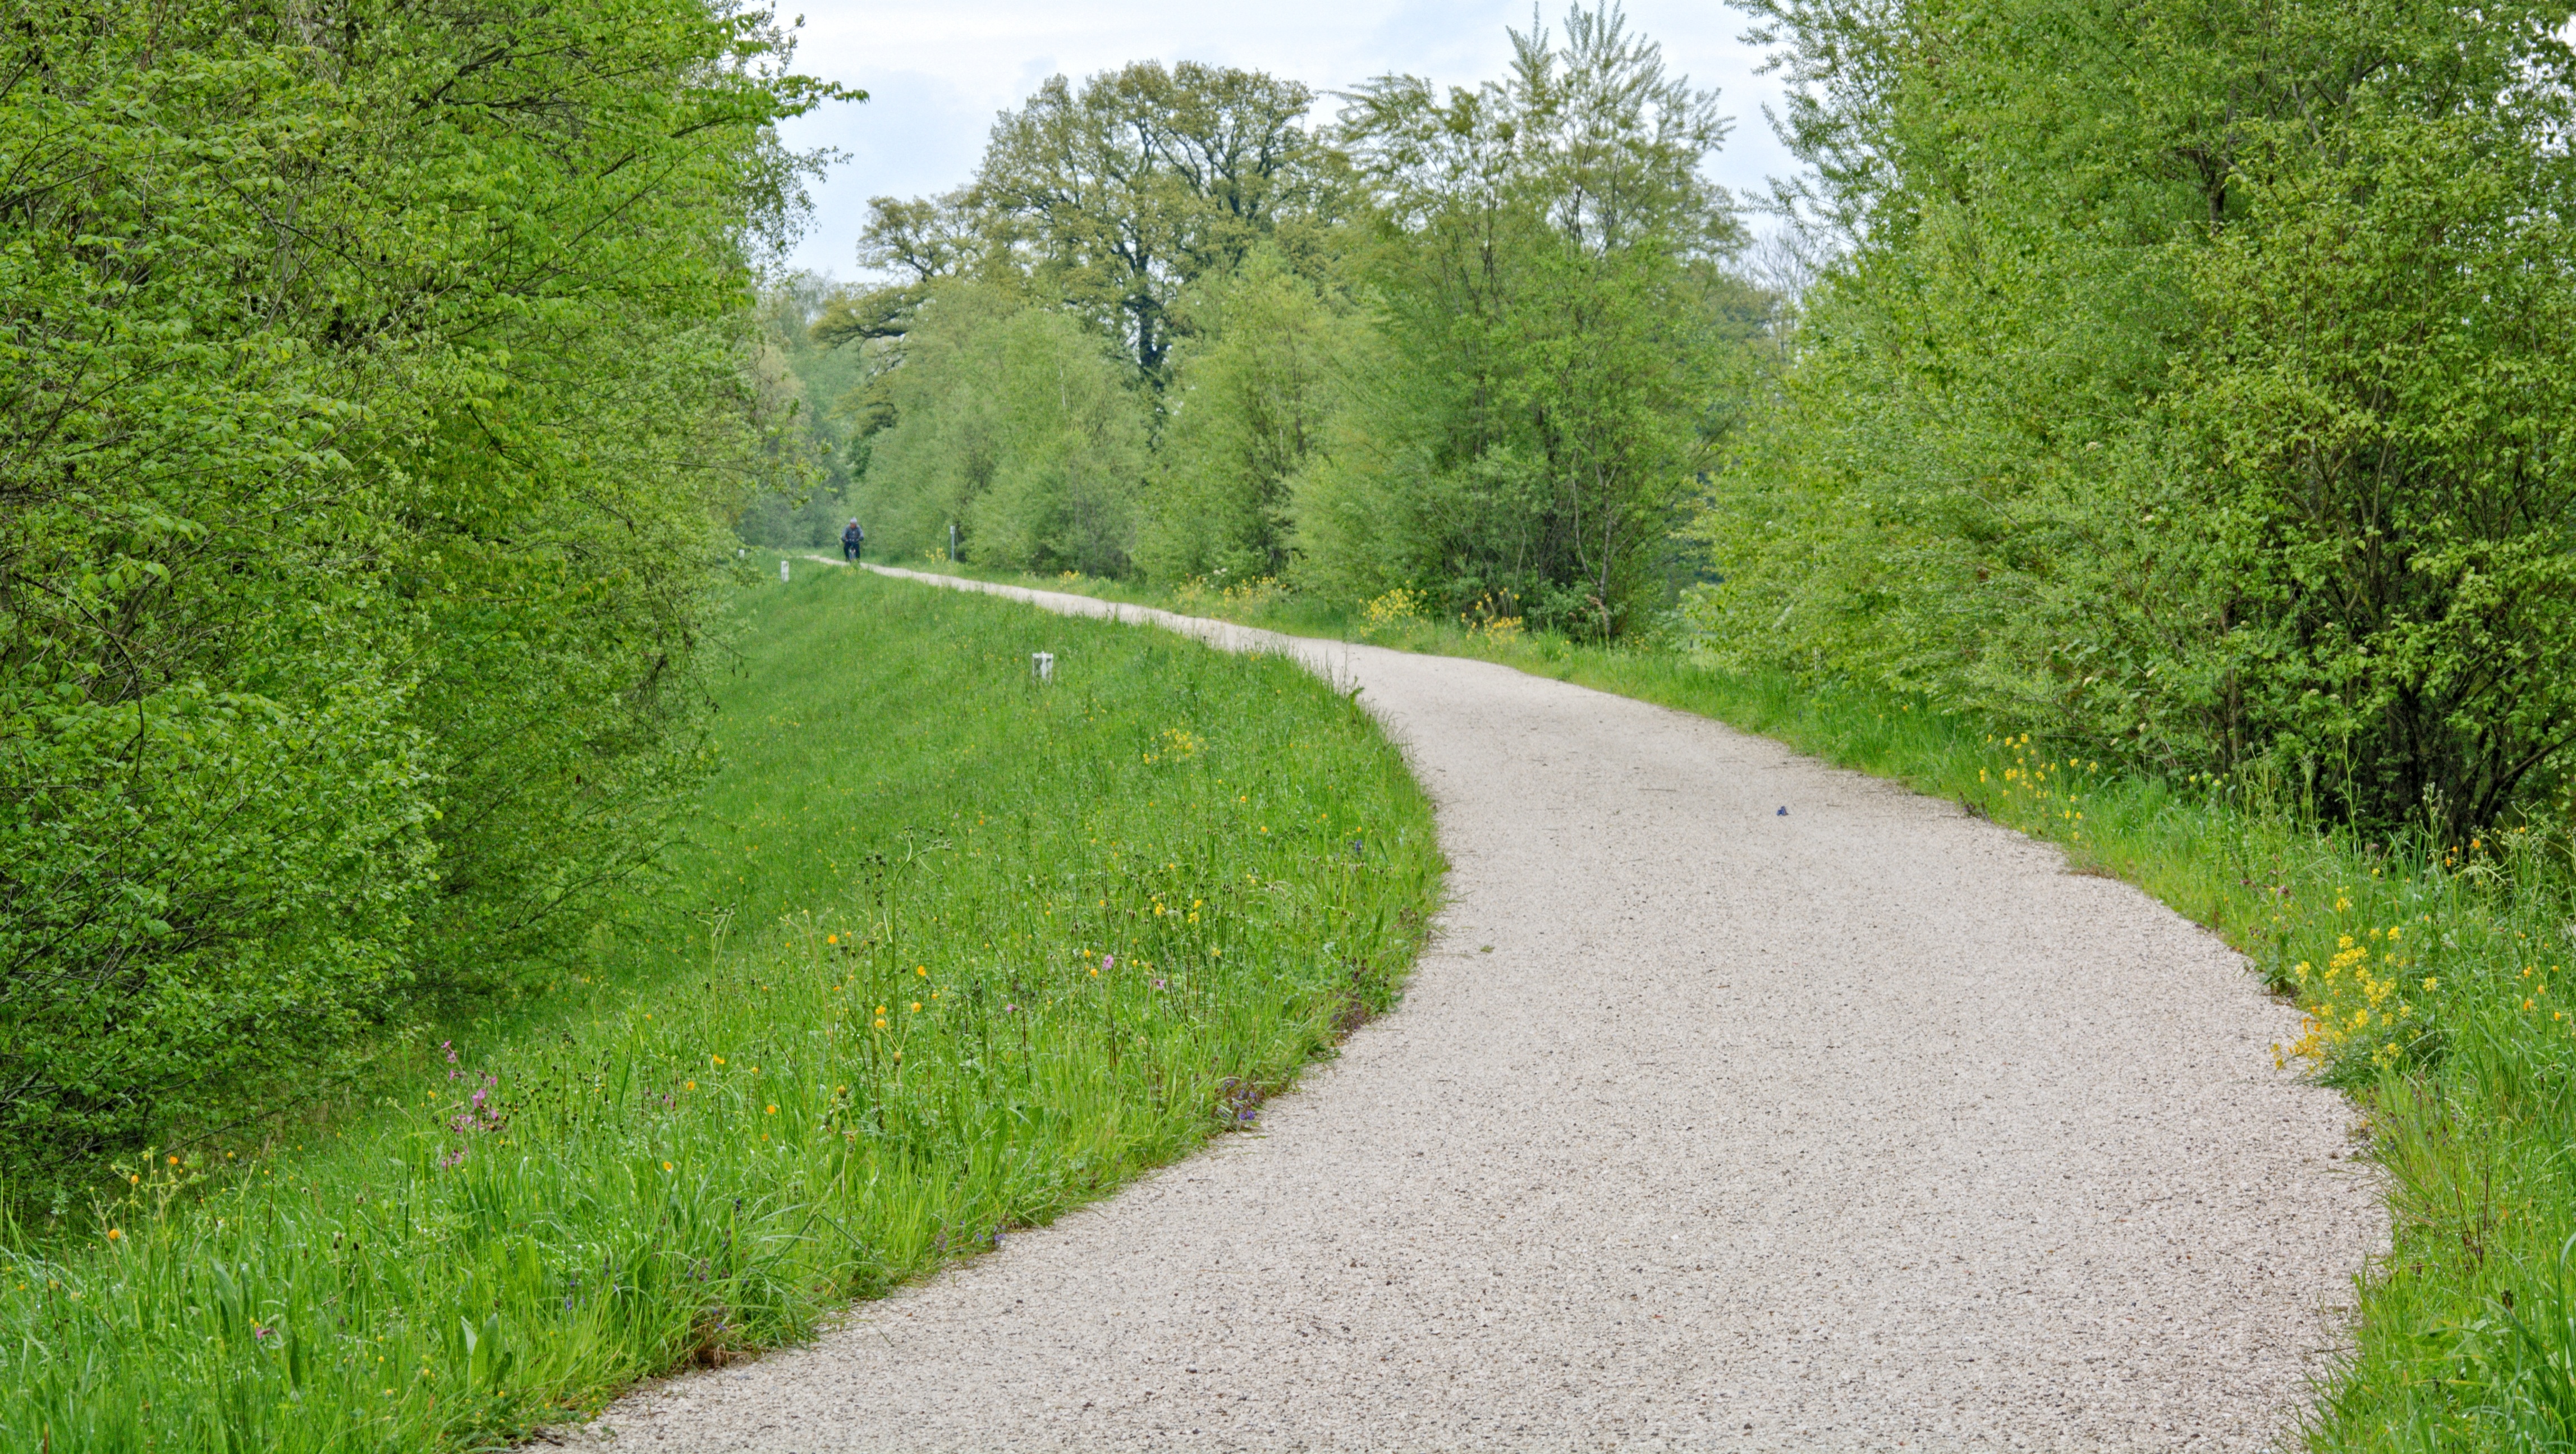
nature, grass, road, hiking, trail, lawn, meadow, asphalt, walkway, dirt road, green, soil, leisure, lane, waterway, infrastructure, shrub, wide, away, ecosystem, distant, recovery, road surface, nonbuilding structure, land lot